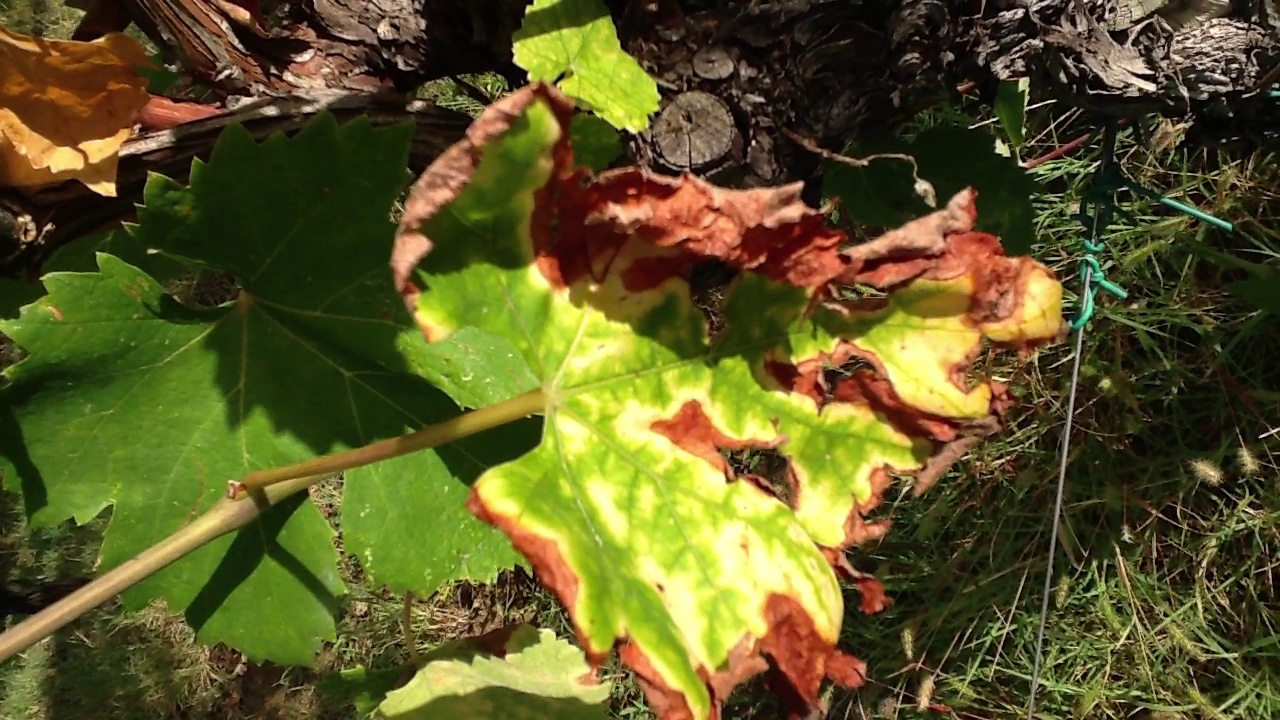
Label: esca